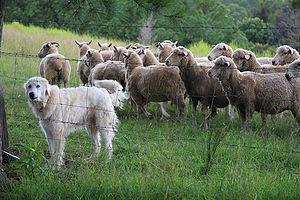
Un conflit entre humains et animaux sauvages est une interaction entre des individus de l'espèce humaine et des animaux sauvages ayant un impact négatif sur l'un ou l'autre de ces deux groupes, voire sur leurs habitats et leurs ressources. Ce type d'interaction se produit généralement lorsque des populations humaines en croissance en viennent à empiéter sur des territoires préalablement occupés par la faune sauvage, créant ainsi une concurrence pour l'espace et les ressources.